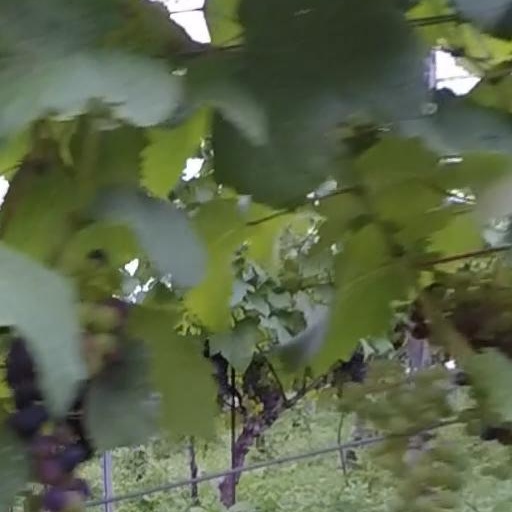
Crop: grape